Peristome

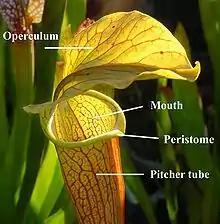
The location of the peristome on a "Sarracenia" (North American pitcher plant)

In pitcher plants, the peristome is a reflexed ring (or partial ring) of tissue that surrounds the entrance to the digestive tube in these plants. It often (for example in "Cephalotus" and "Nepenthes") possesses sharp, overhanging 'teeth' which aid in prey retention. It is often studded with nectar secreting glands, hence its popular name, nectar roll.